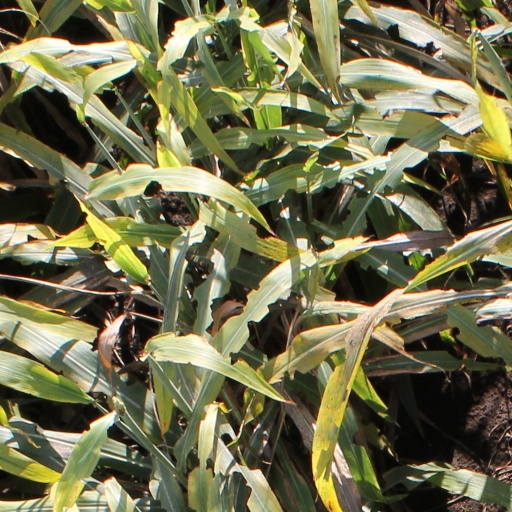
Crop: sorghum